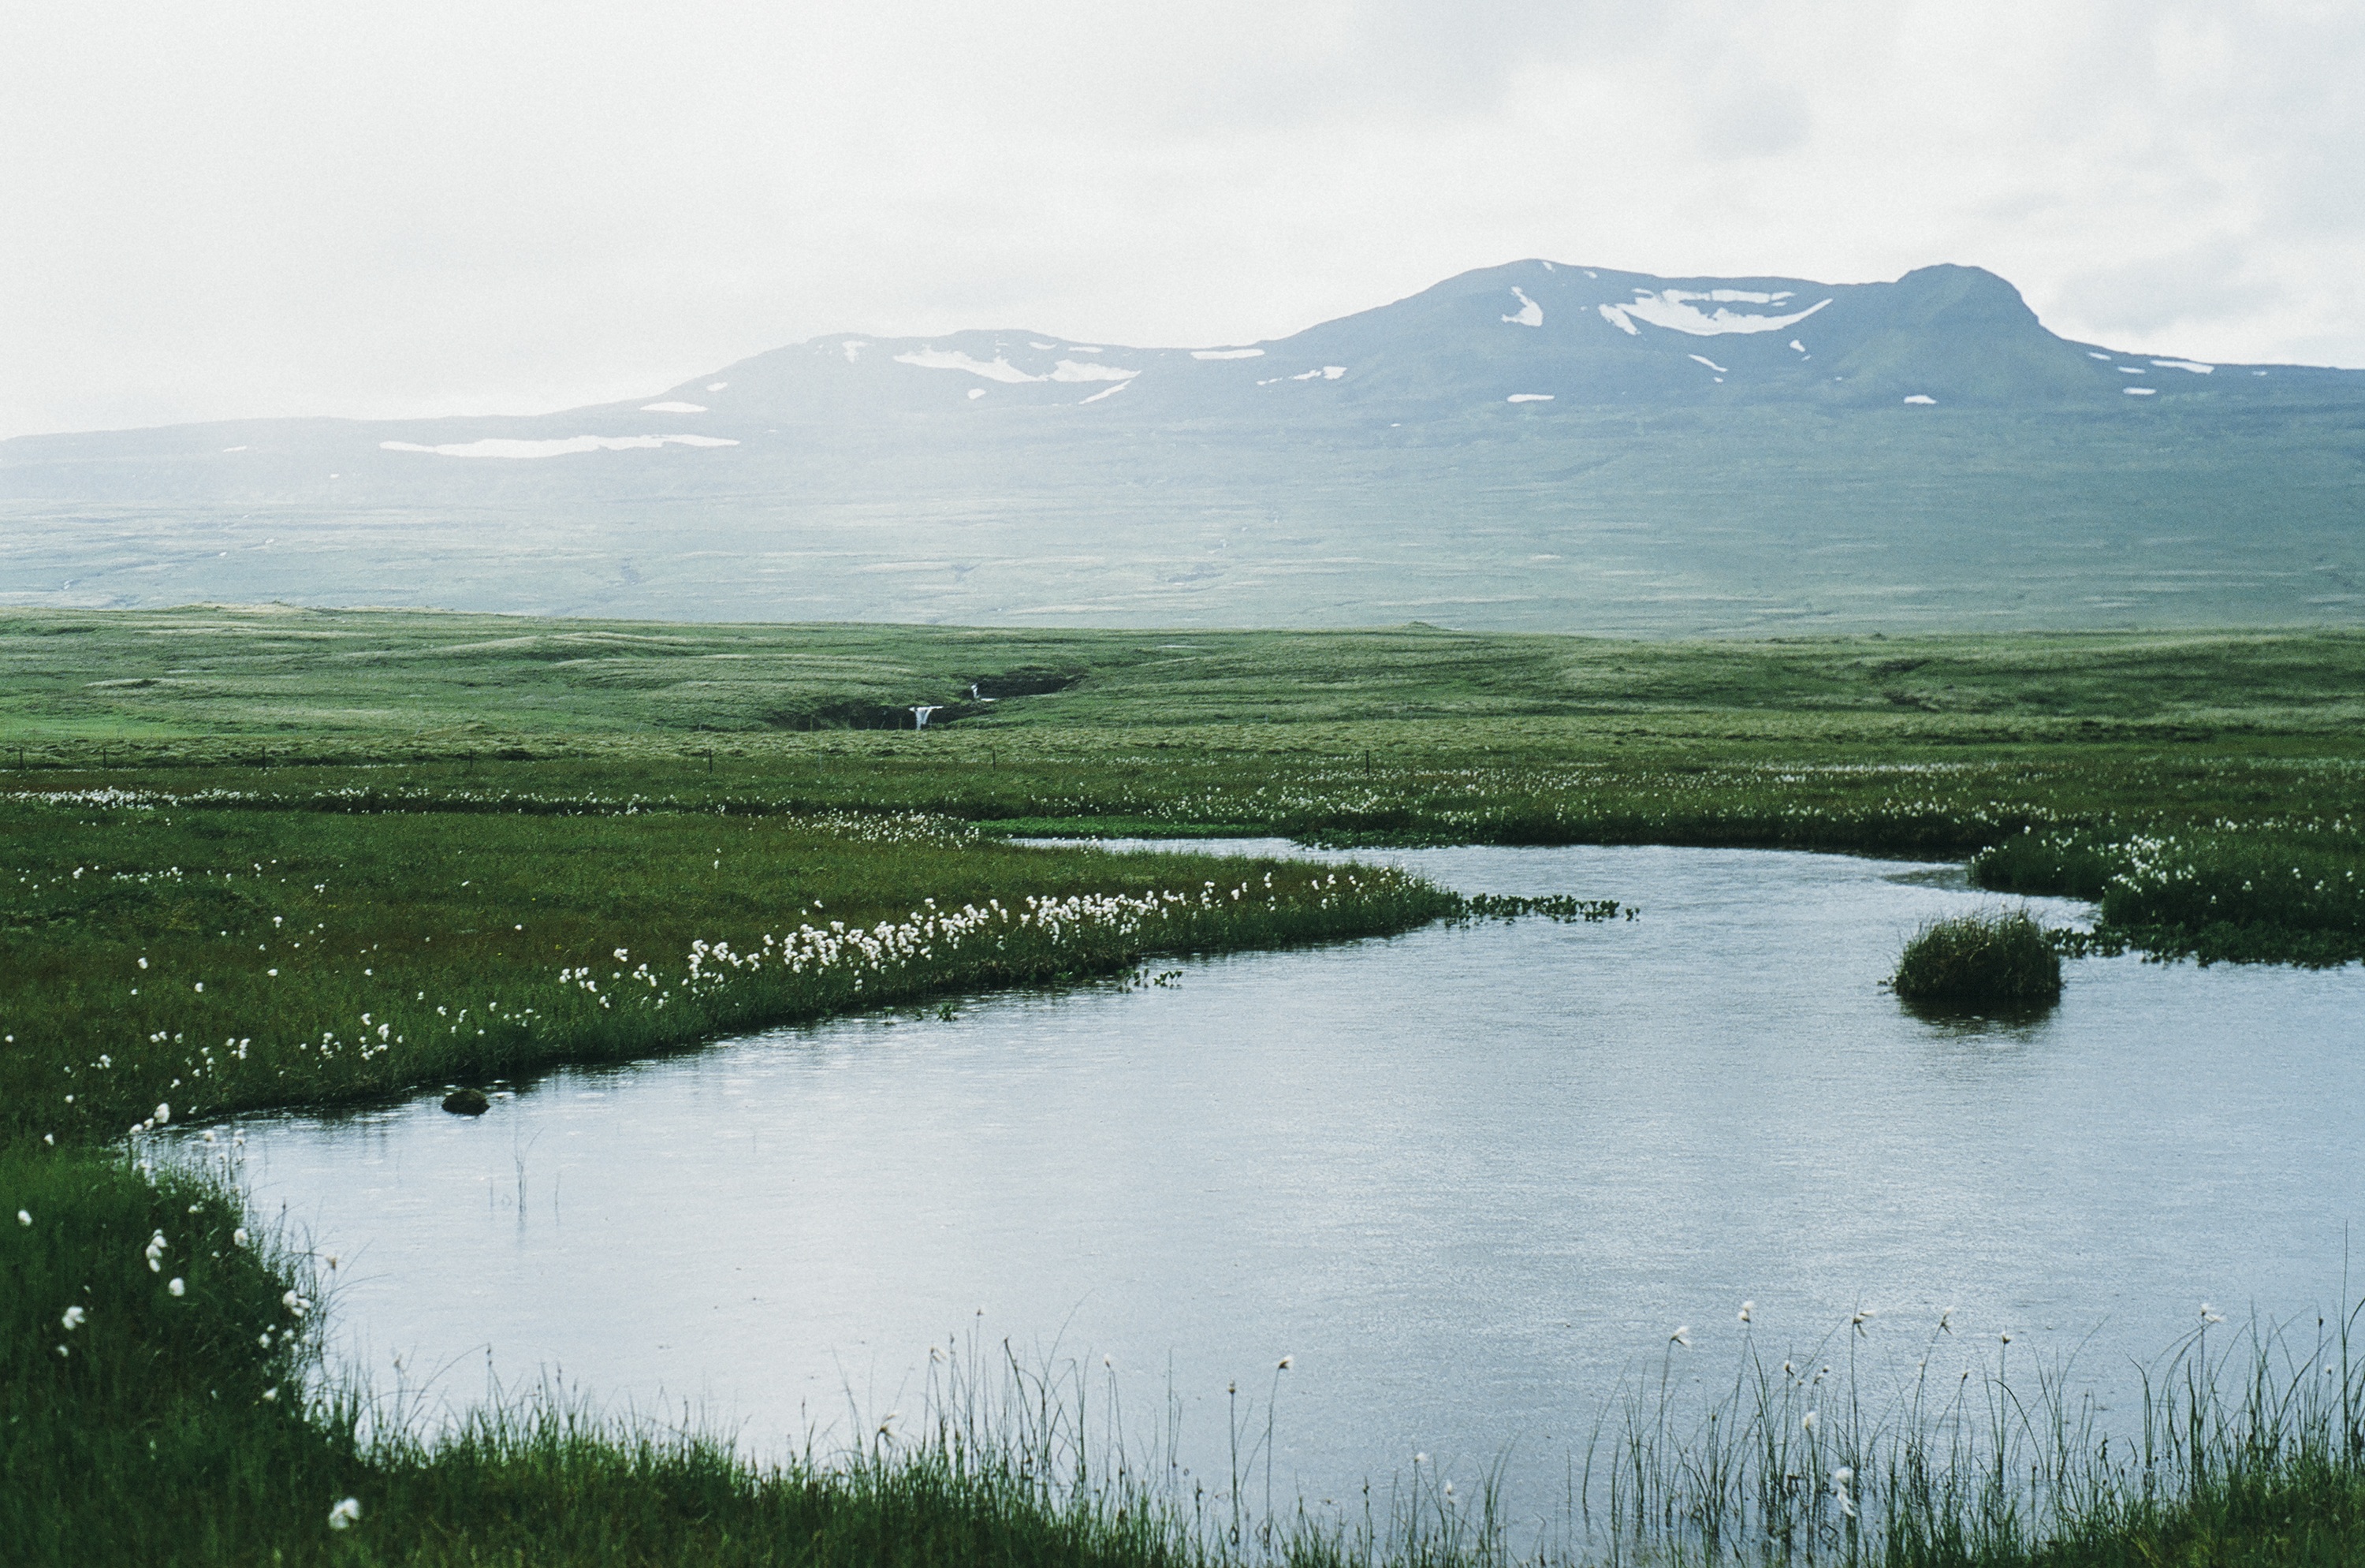
landscape, water, nature, grass, wilderness, mountain, snow, cloud, mist, meadow, hill, lake, mountain range, pond, green, reflection, fjord, reservoir, highland, hills, fields, mountains, valleys, wetland, plateau, peaks, fell, habitat, loch, landform, natural environment, geographical feature, atmospheric phenomenon, mountainous landforms